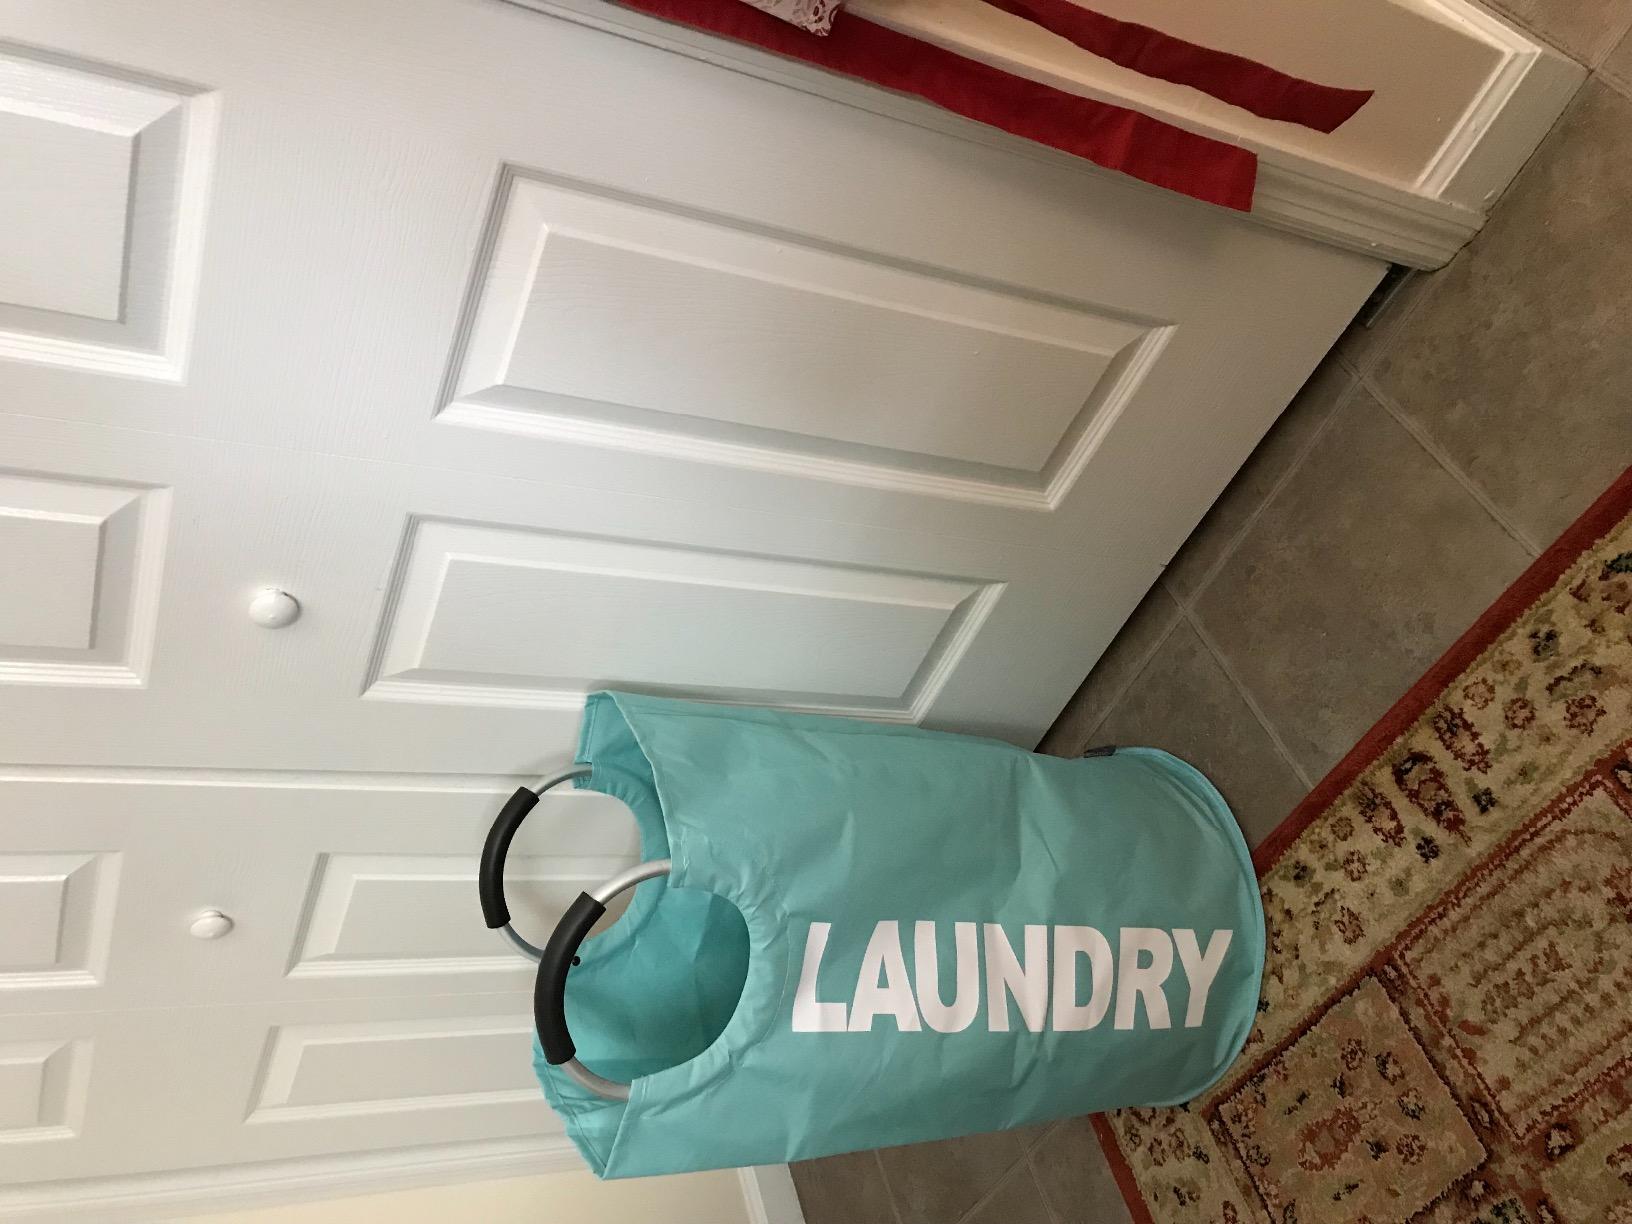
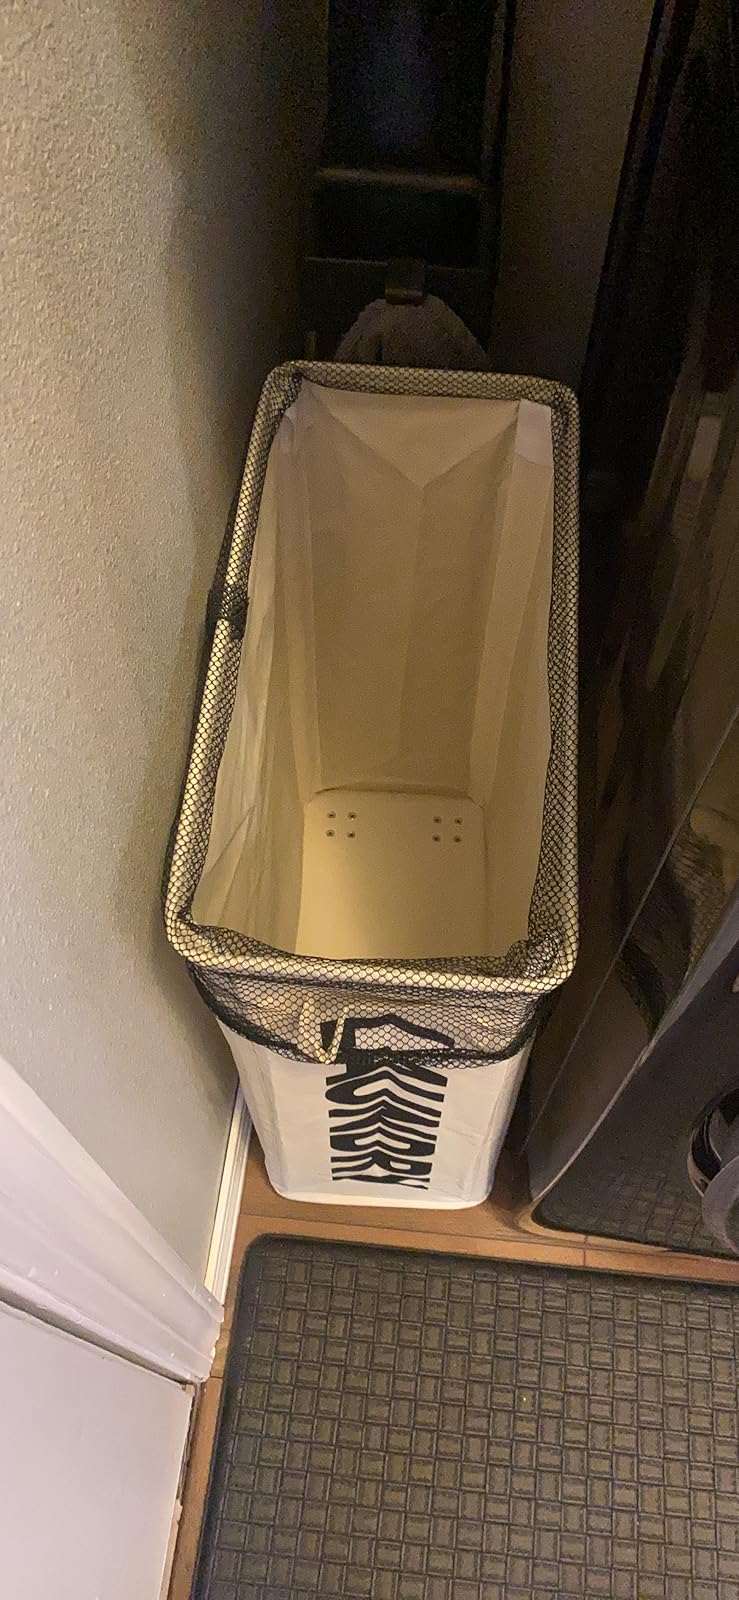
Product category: items_hamper
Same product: no